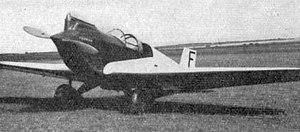
Le Farman F.230 était un avion de tourisme léger, construit par Farman en France dans les années 1930.